Infiltration tactics

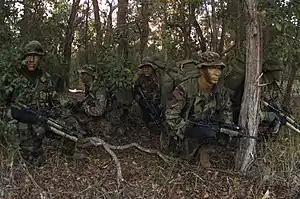
Deep Reconnaissance Platoon on exercise in 2003, Bravo Company, 3rd Reconnaissance Battalion, US 3rd Marine Division

In warfare, infiltration tactics involve small independent light infantry forces advancing into enemy rear areas, bypassing enemy frontline strongpoints, possibly isolating them for attack by follow-up troops with heavier weapons. Soldiers take the initiative to identify enemy weak points and choose their own routes, targets, moments and methods of attack; this requires a high degree of skill and training, and can be supplemented by special equipment and weaponry to give them more local combat options.